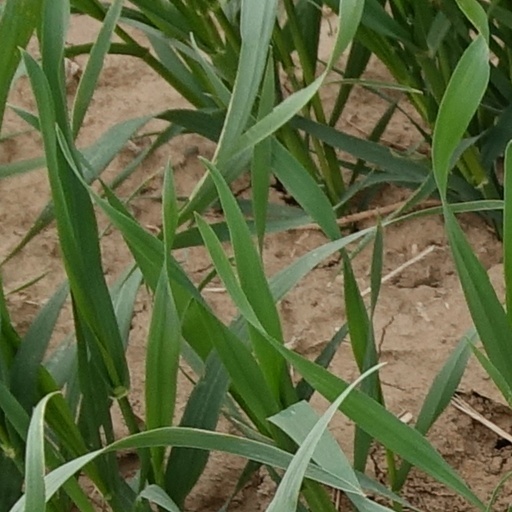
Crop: wheat